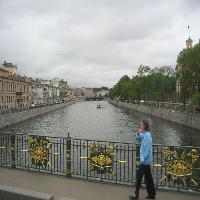
Weather: cloudy or overcast